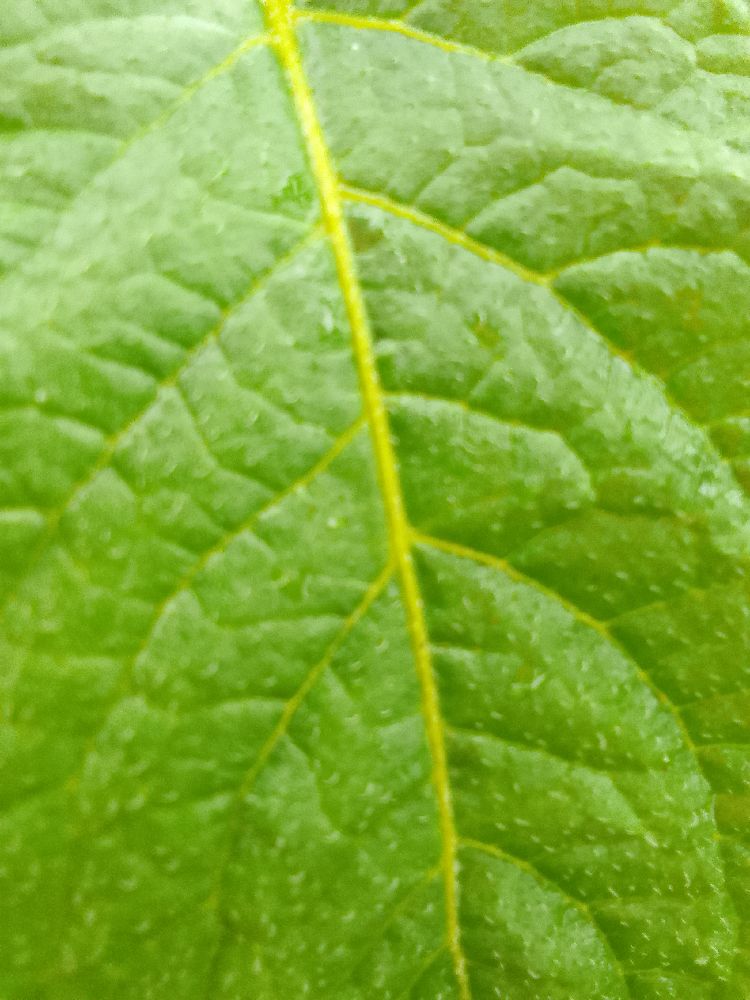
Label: Healthy